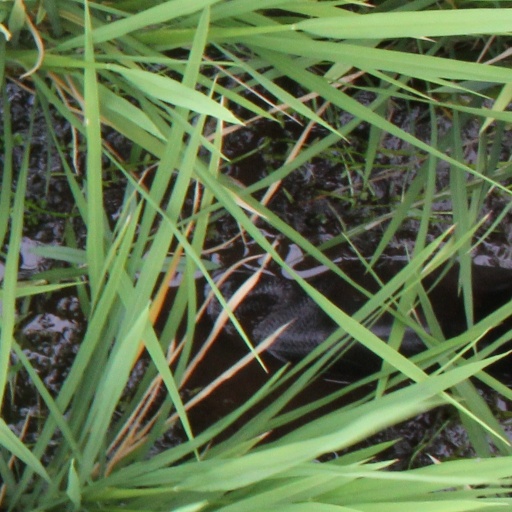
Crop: rice